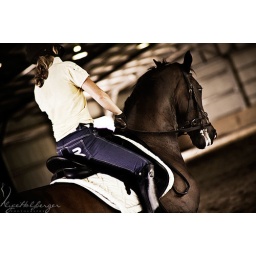
My coach and her grand prix horse in canter pirouette